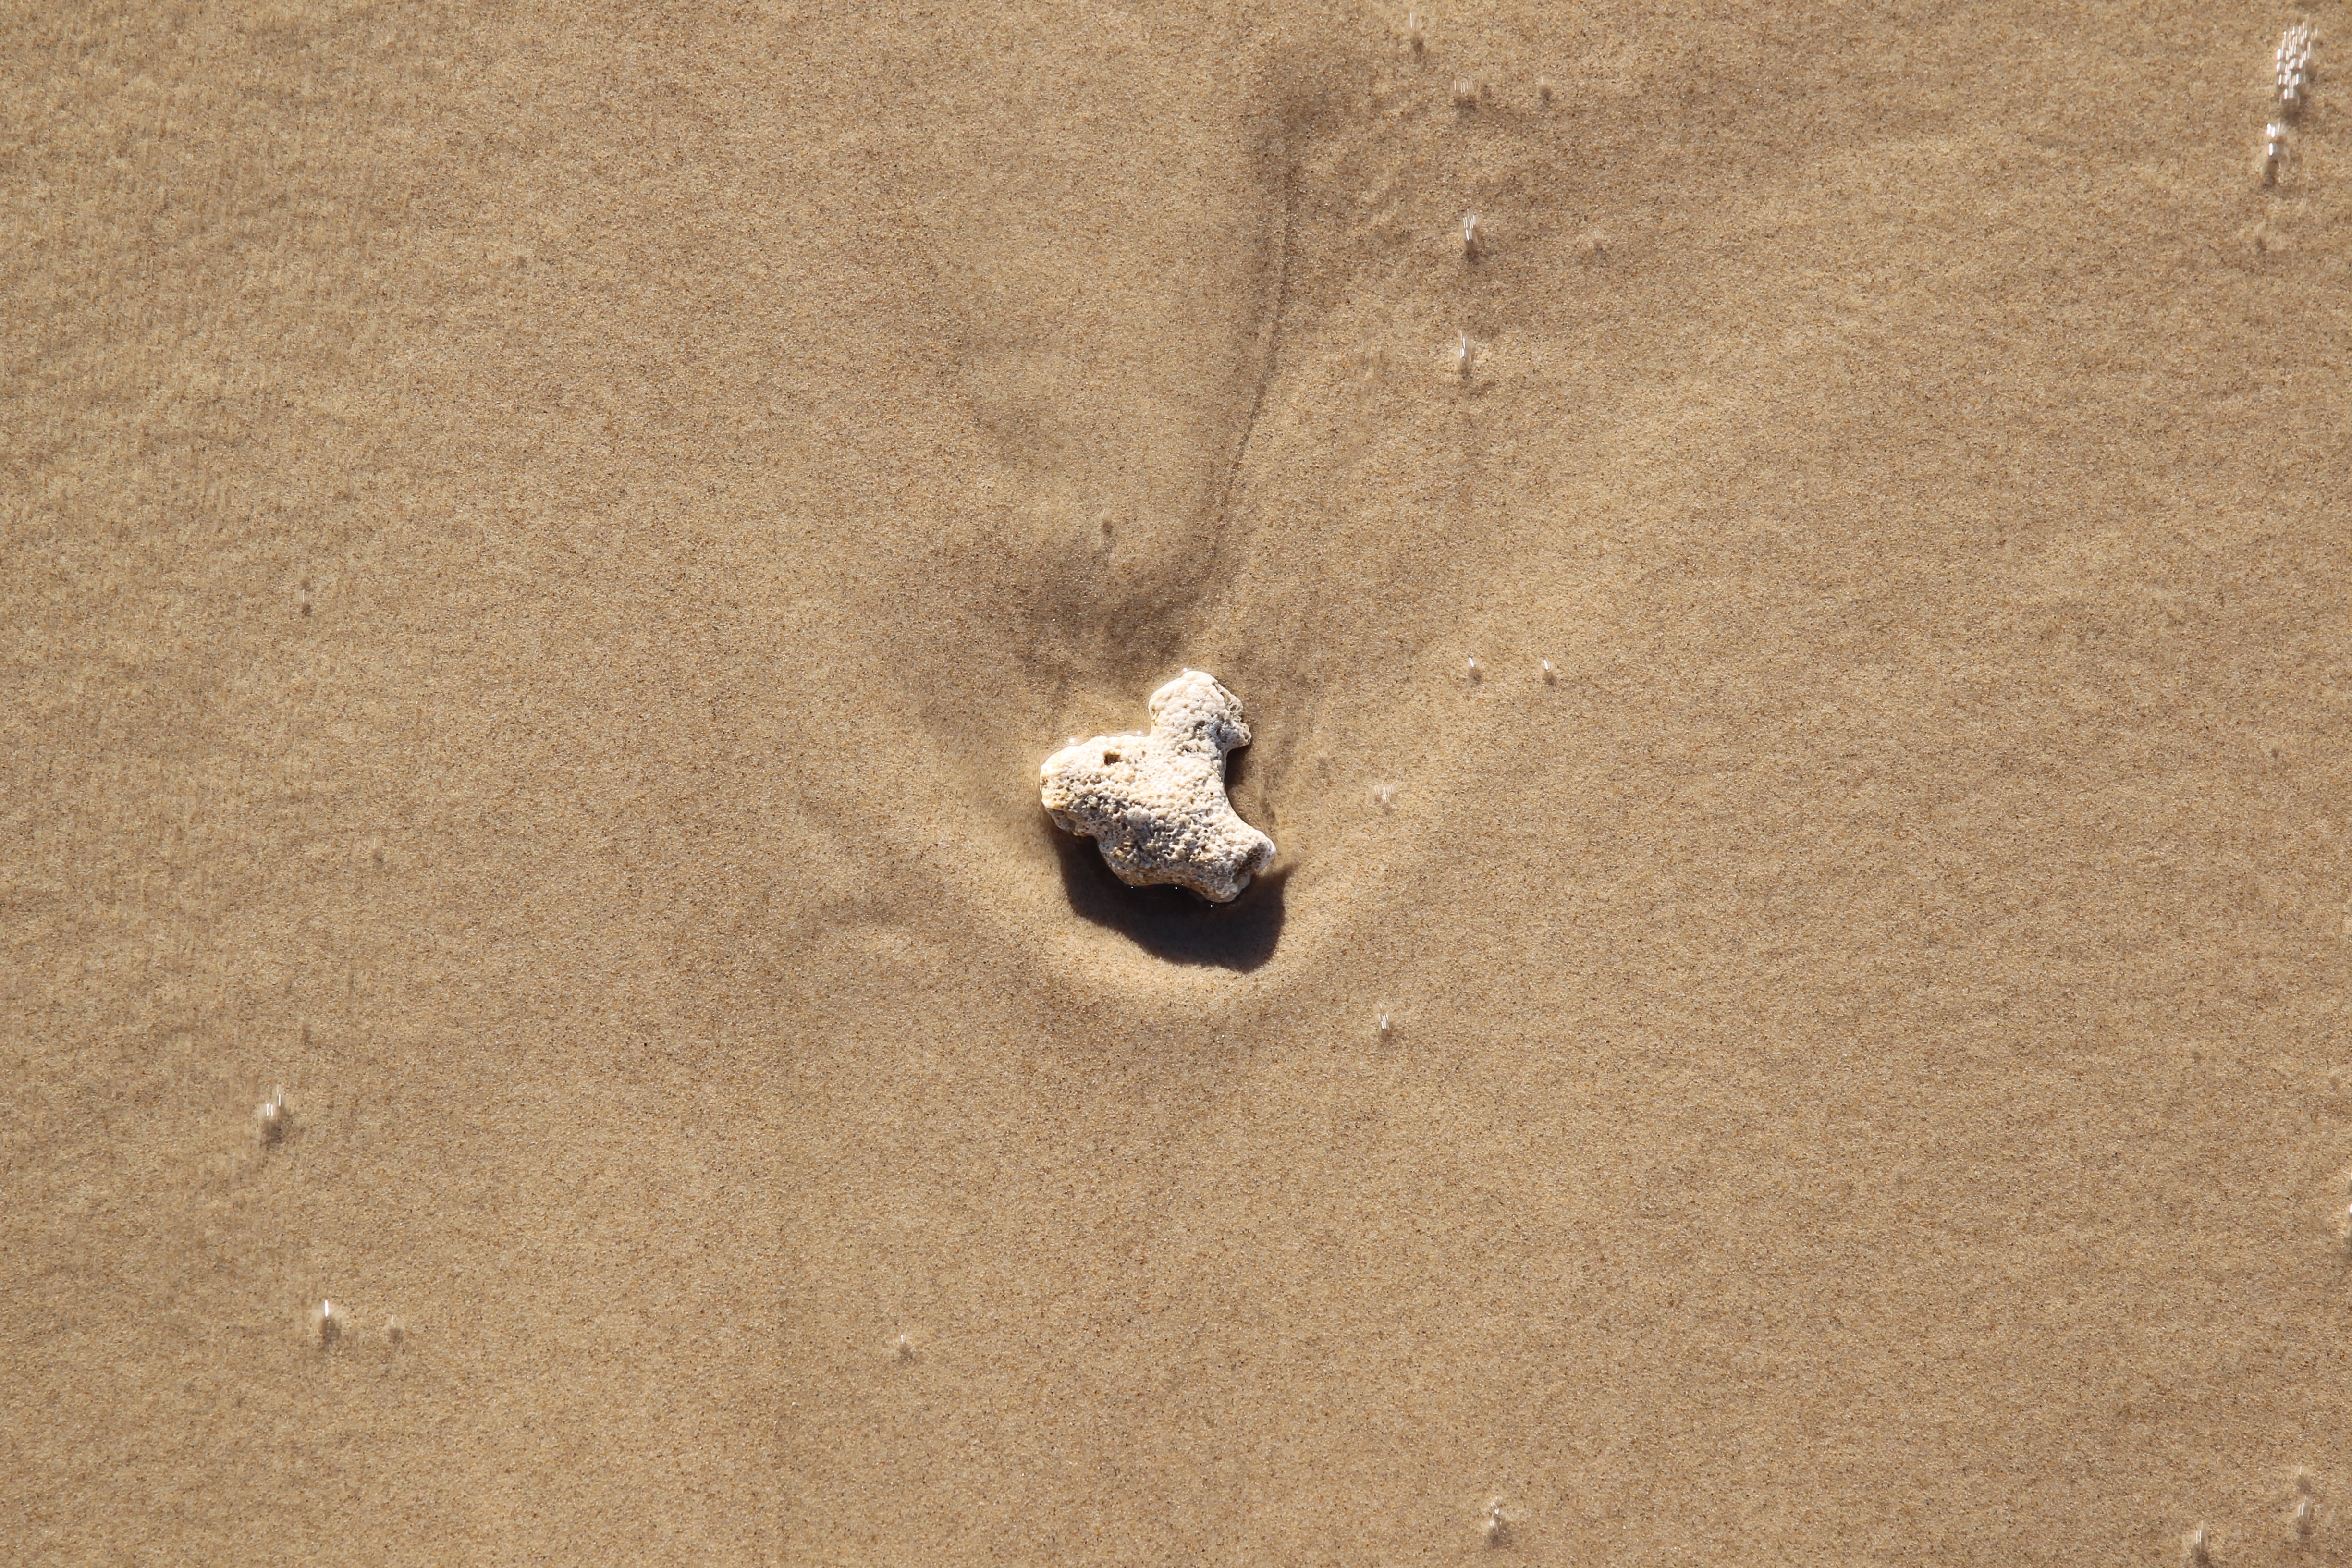
beach, sea, water, sand, rock, ocean, footprint, vacation, surf, natural, seascape, holiday, island, soil, material, hot, caribbean